Kalofer

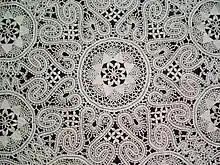
Kalofer Lace

In Kalofer typical Bulgarian customs and traditions have been well preserved over the centuries. A part of the attractions in the region is visiting ateliers producing the internationally famous Kalofer lace or the traditional rugs or woolen covers (kitenitsi). The making of souvenirs, works of copper, barrels for wine, incrustrated knives, as well as the typical Bulgarian dishes will always be remembered in this region.